Japanese–Portuguese conflicts

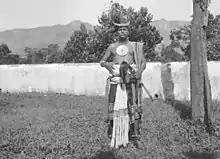
Timorese chieftain Dom Aleixo Corte-Real, who resisted Japanese rule and was executed by firing-squad.

During World War II, Japan invaded the Dutch East Indies, which shared the island of Timor with Portugal, who governed its eastern half, where no more than 150 Portuguese soldiers were stationed at. Despite being neutral in the conflict, or precisely because it refused to support allied actions that might hostilize Japan and trigger a German response in Europe, Australia and the Netherlands occupied Portuguese Timor with a force of 400 soldiers to secure their flank in West Timor. As a result, on the night of 19/20 February 1942 Japan invaded Portuguese Timor. Some Portuguese and Timorese voluntarily aided the allies with supplies or in combat but by 10 February 1943 all allied forces on Timor had been evacuated, along with some Portuguese.